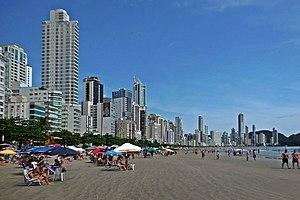
Balneário Camboriú est une ville brésilienne du littoral de l'État de Santa Catarina.